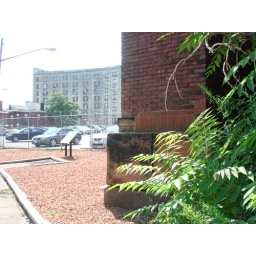
This is the front of the pier as it faced the street. The gray building in the back is the old factory.